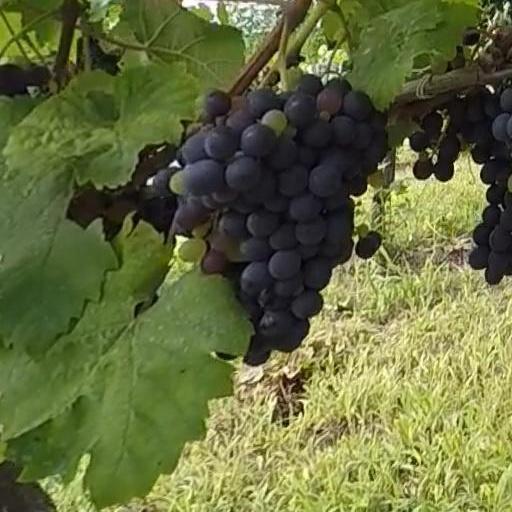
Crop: grape